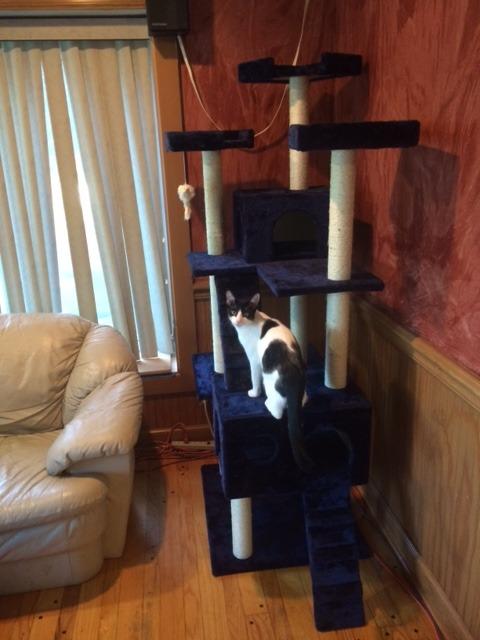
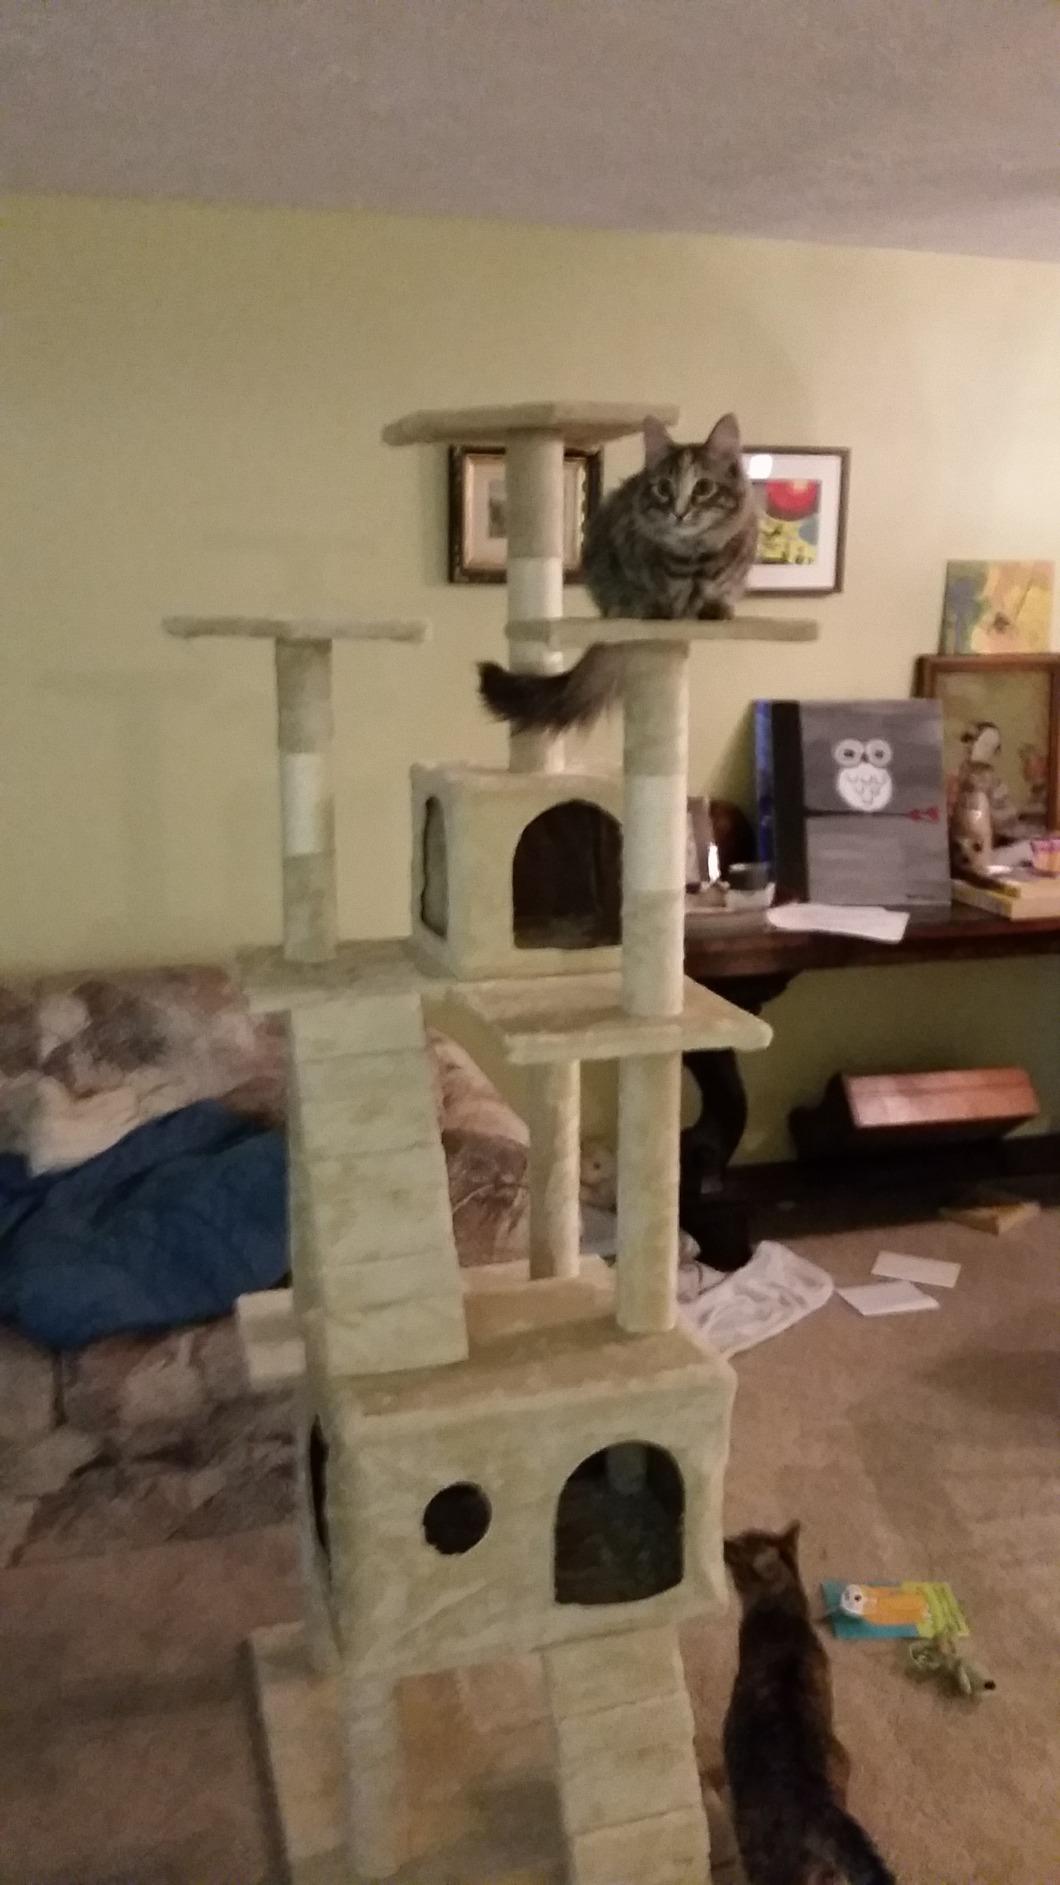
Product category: items_cat tree
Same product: no